Heroes and Villains

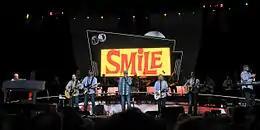
The Beach Boys performing "Heroes and Villains" in 2012, during their reunion tour

Released in 2011, "The Smile Sessions" compilation included a hypothetical version of the original album that was based on Wilson's 2004 version, albeit with a few changes in the sequencing. Among these revisions was the placement of "I'm in Great Shape", which became sandwiched between "Do You Like Worms?" and "Barnyard". Asked about this change, Sahanaja responded: "the tape session research shows that ['I'm in Great Shape'] was definitely part of the 'Heroes and Villains' variations, and so the decision [with "The Smile Sessions"] was to keep it within that context." The box set edition was packaged with two 7-inch vinyl records, one of which was a two-part edit of "Heroes and Villains" stretched across both sides. The edit was created by compilers Mark Linett and Alan Boyd.